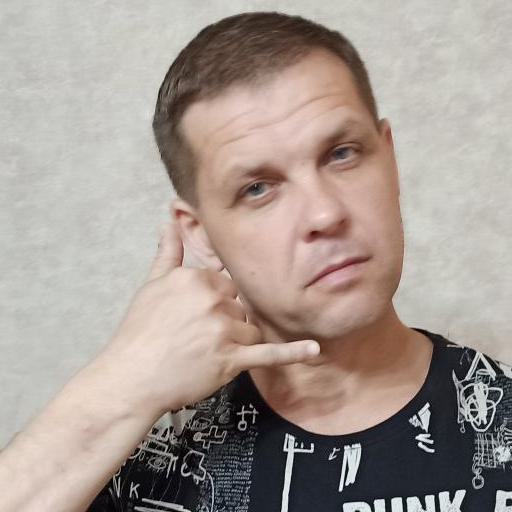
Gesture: call